Ekambareswarar Temple (Kanchipuram)

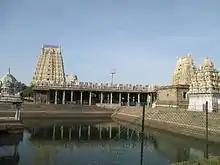

Ekambareswarar Temple (Ekambaranathar Temple) (Kacchi Eakamban Tirukkoyil) is a Hindu temple dedicated to the god Shiva, located in the town of Kanchipuram in Tamil Nadu, India. It is significant to the Hindu sect of Saivism as one of the temples associated with the five elements, the "Pancha Bhoota Stalas", and specifically the element of earth, or Prithvi. Shiva is worshiped as Ekambareswarar or Ekambaranathar or Rajlingeswaram, and is represented by the "lingam" as "Prithvi lingam". His consort Parvati is depicted as Elavarkuzhali.